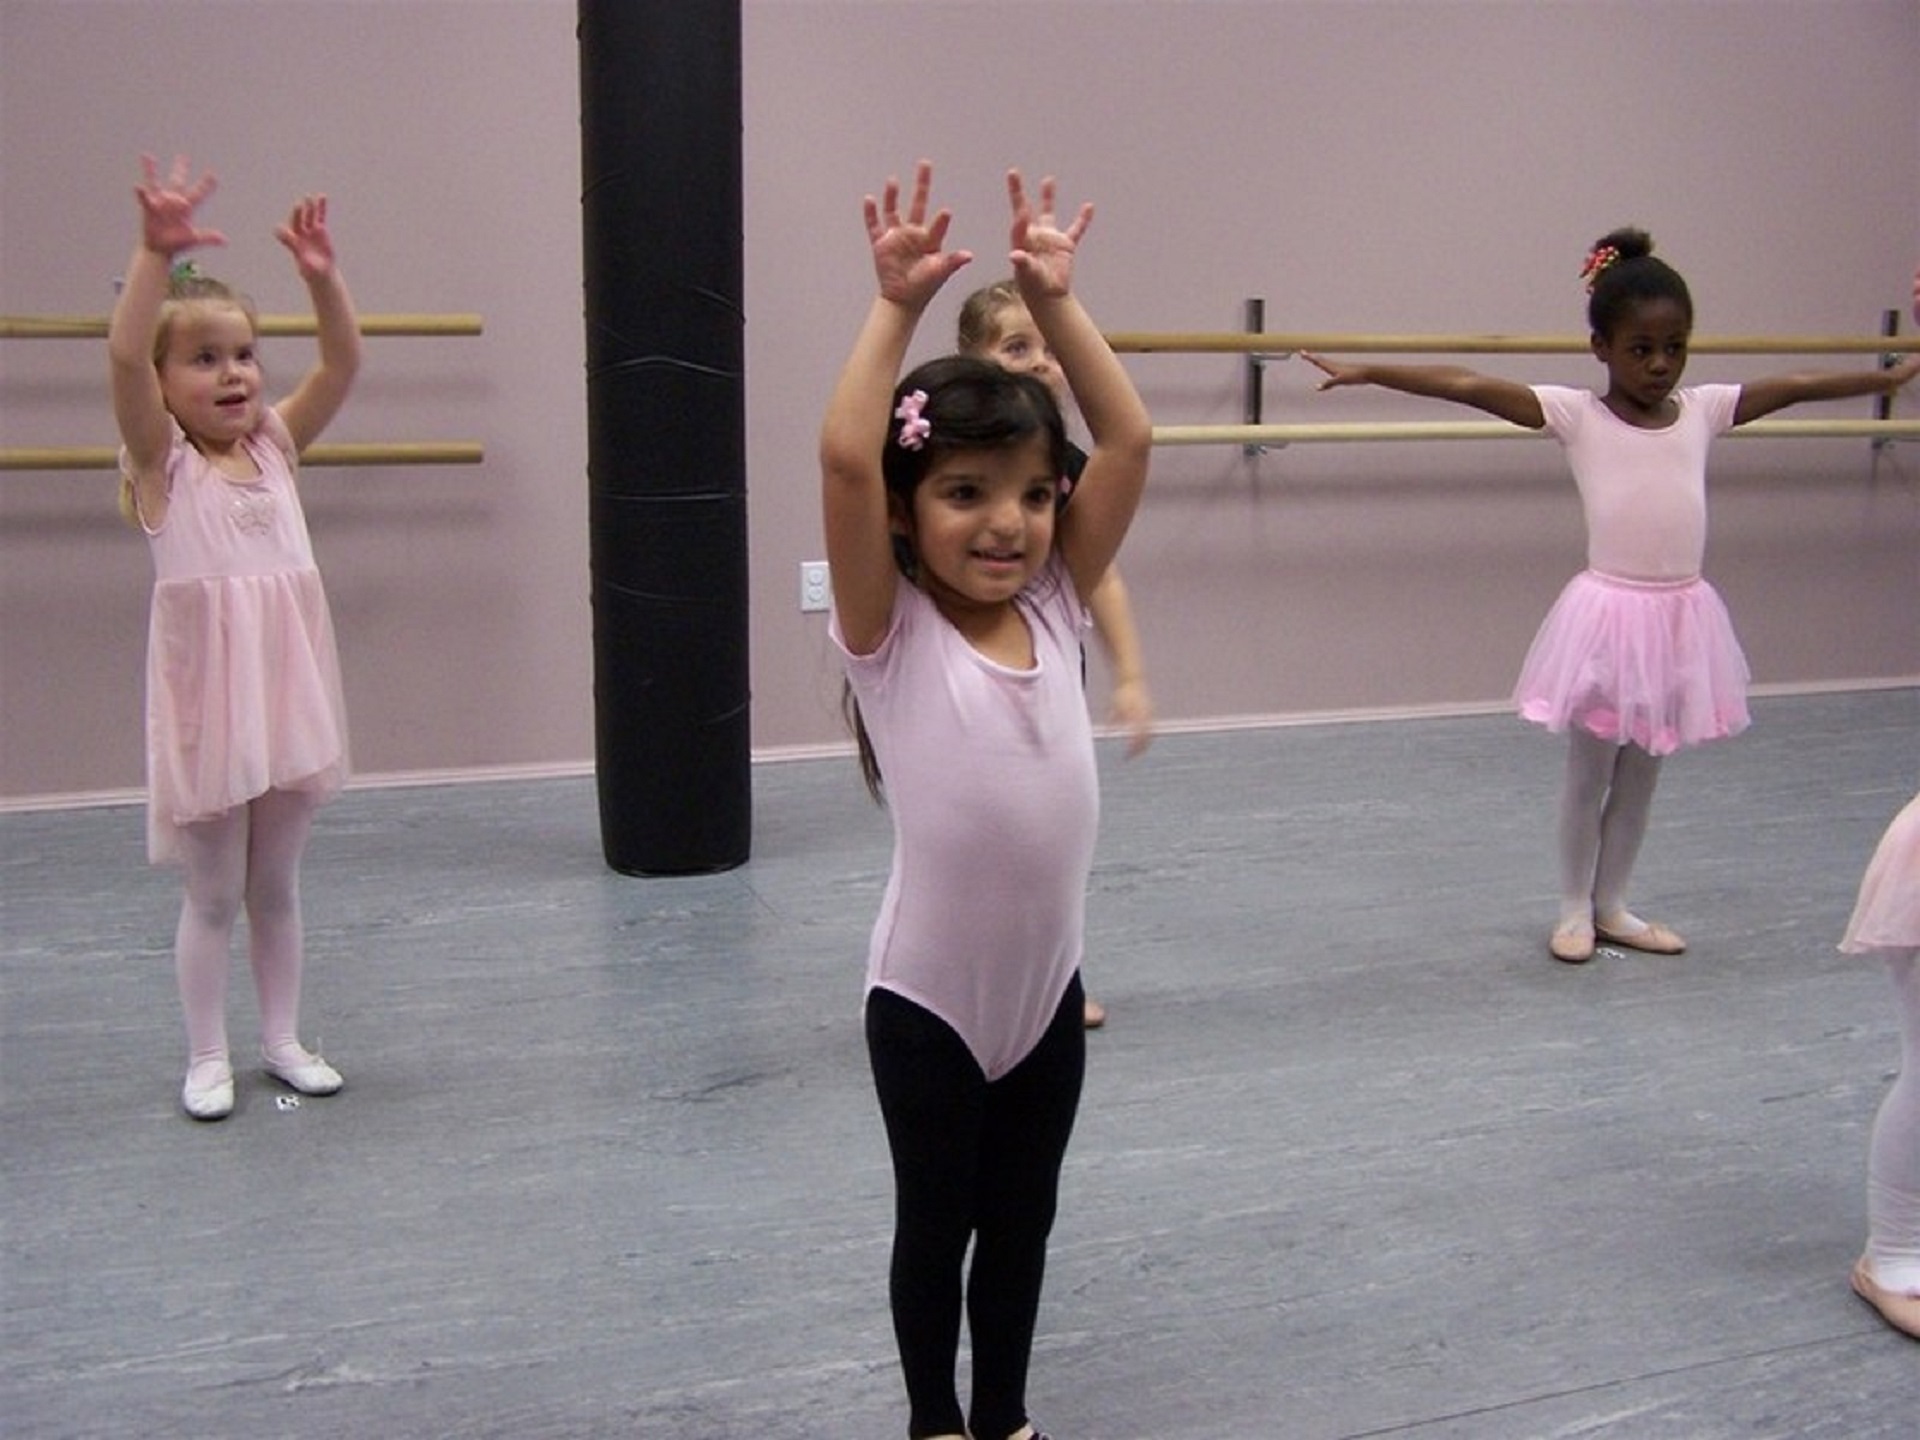
dance, young, studio, ballet, performance art, girls, sports, toddler, event, adorable, lesson, entertainment, performing arts, choreography, team sport